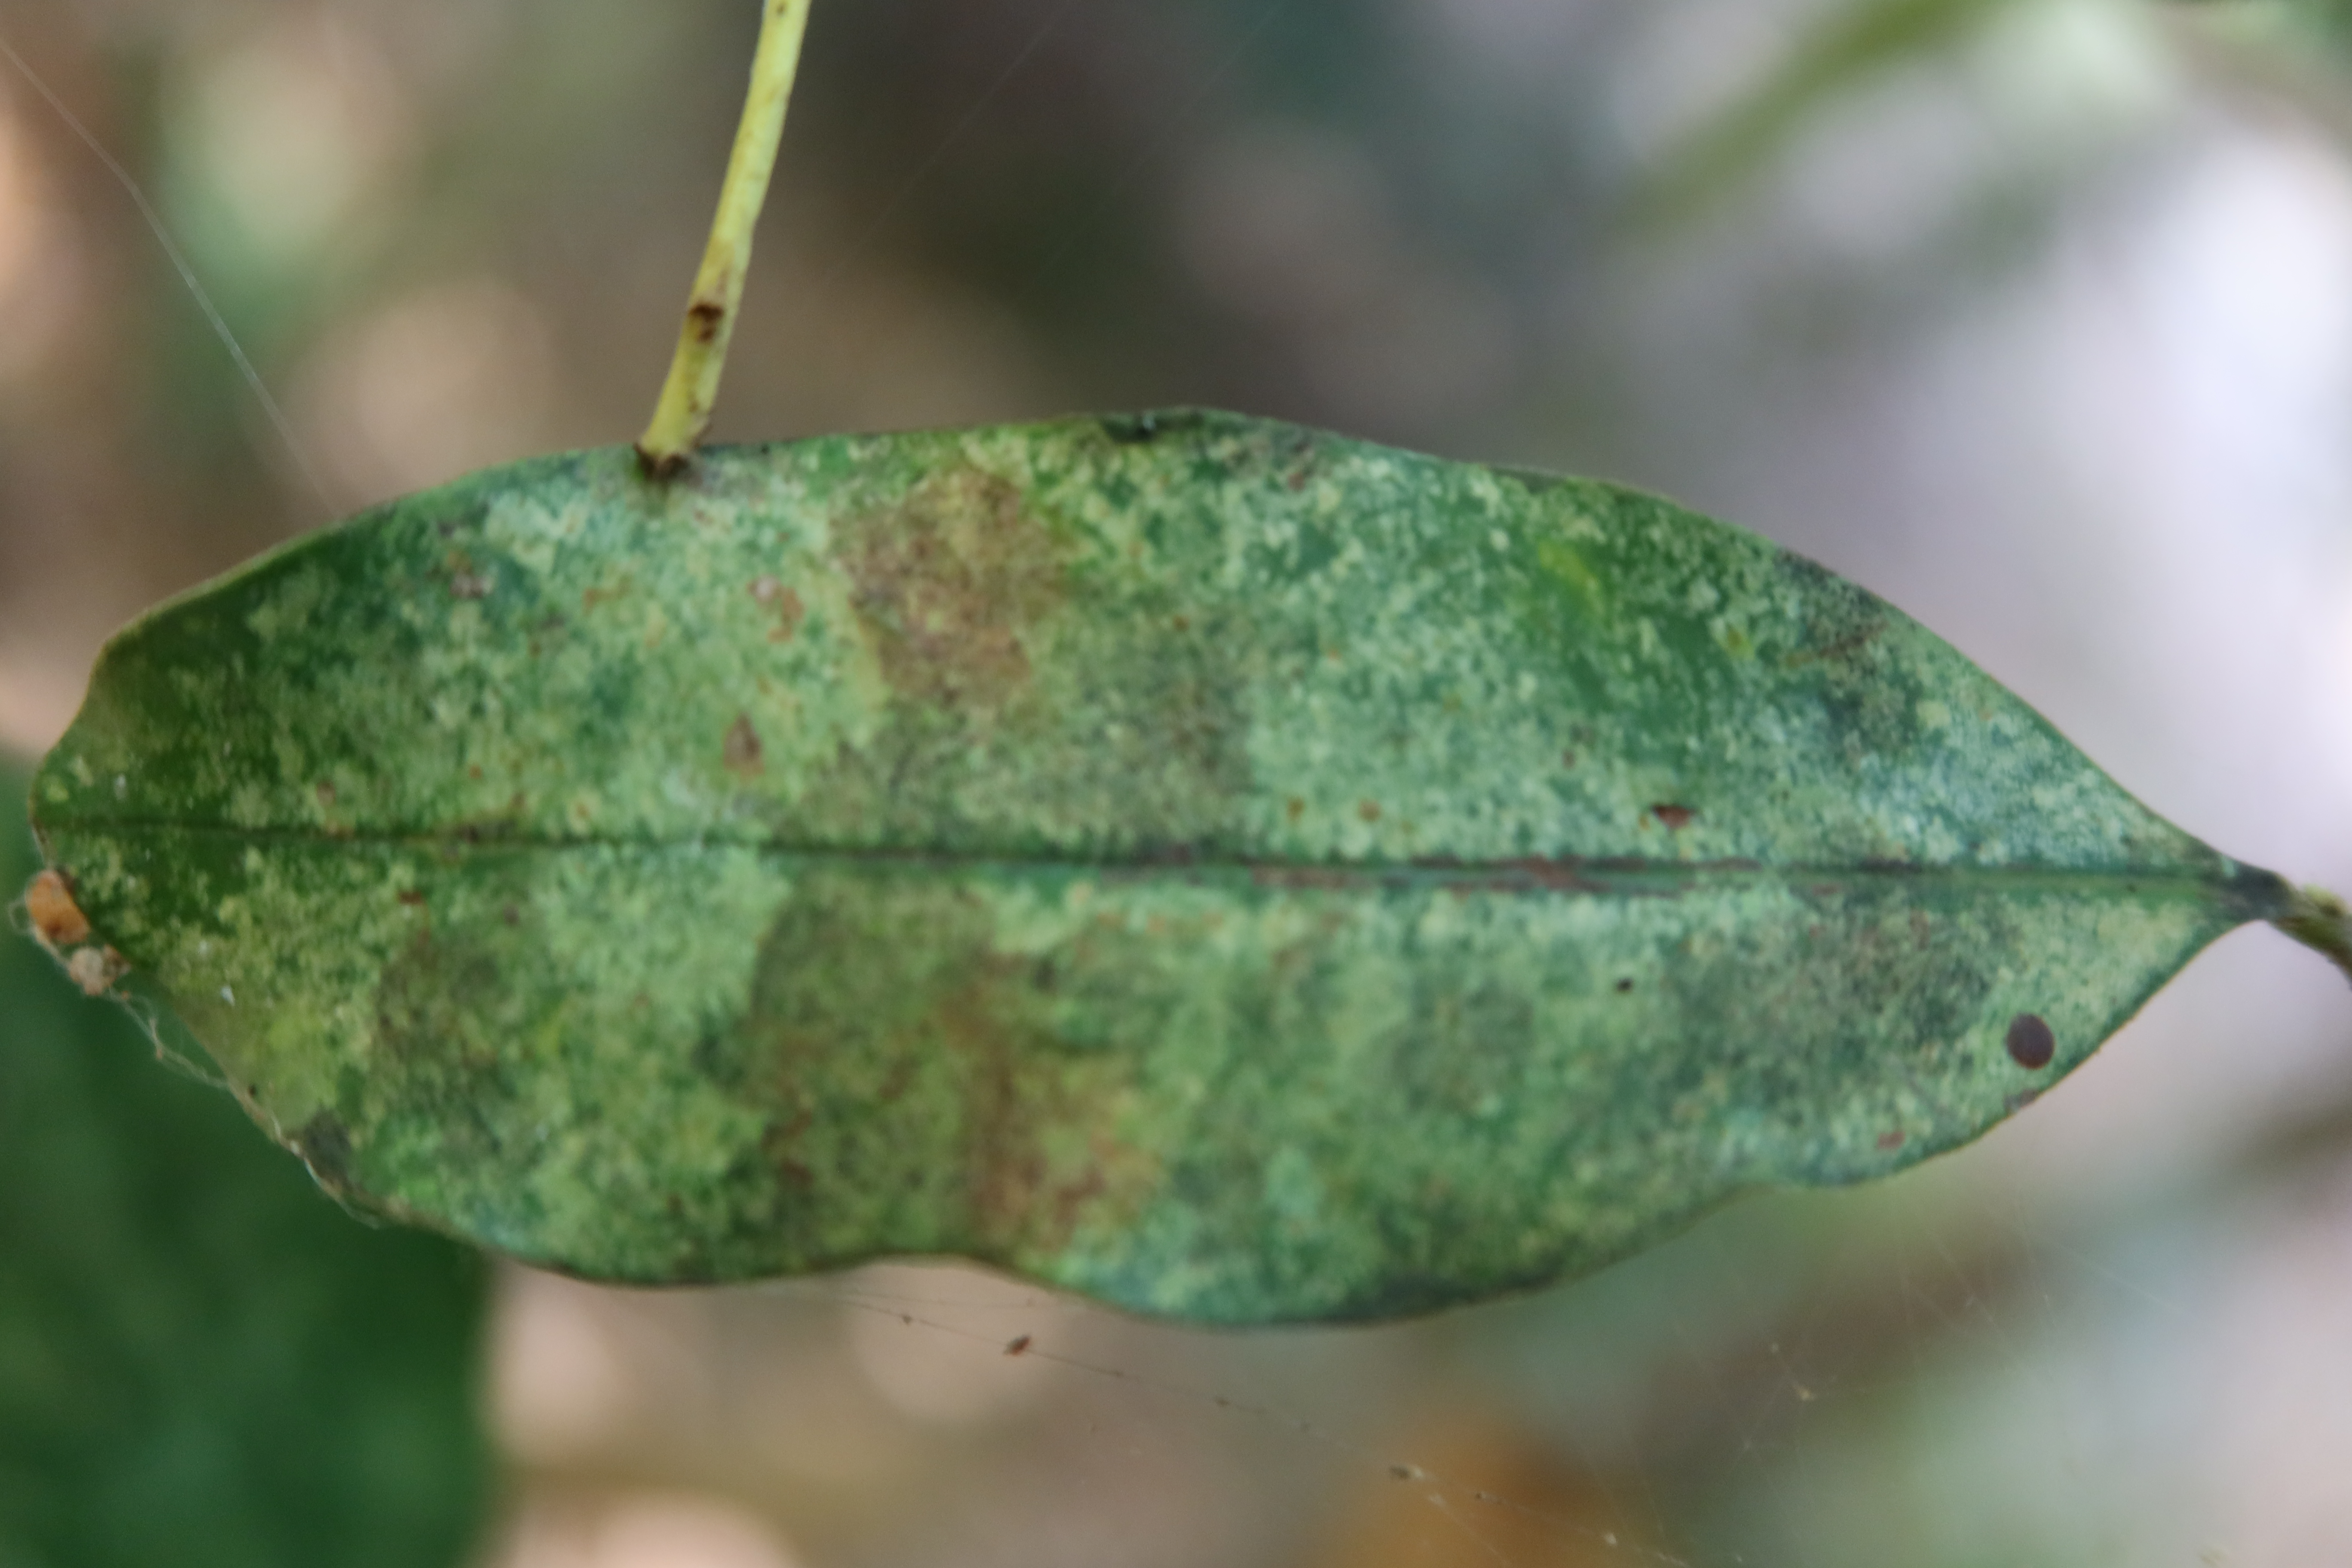
Label: Downy mildew